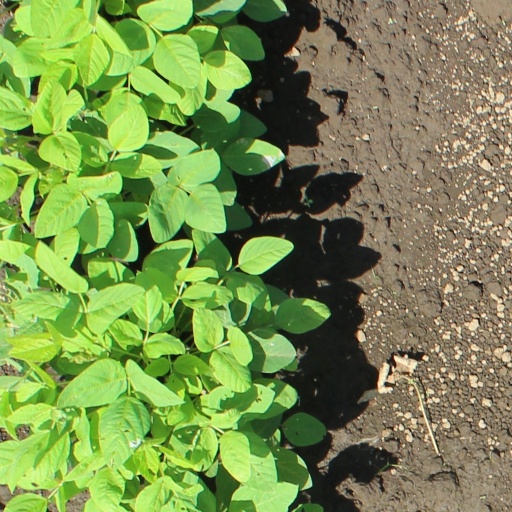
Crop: soybean